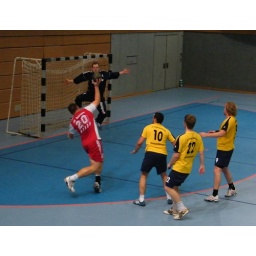
The goal was declared void, because the player in red stepped inside the orange marked half circle.